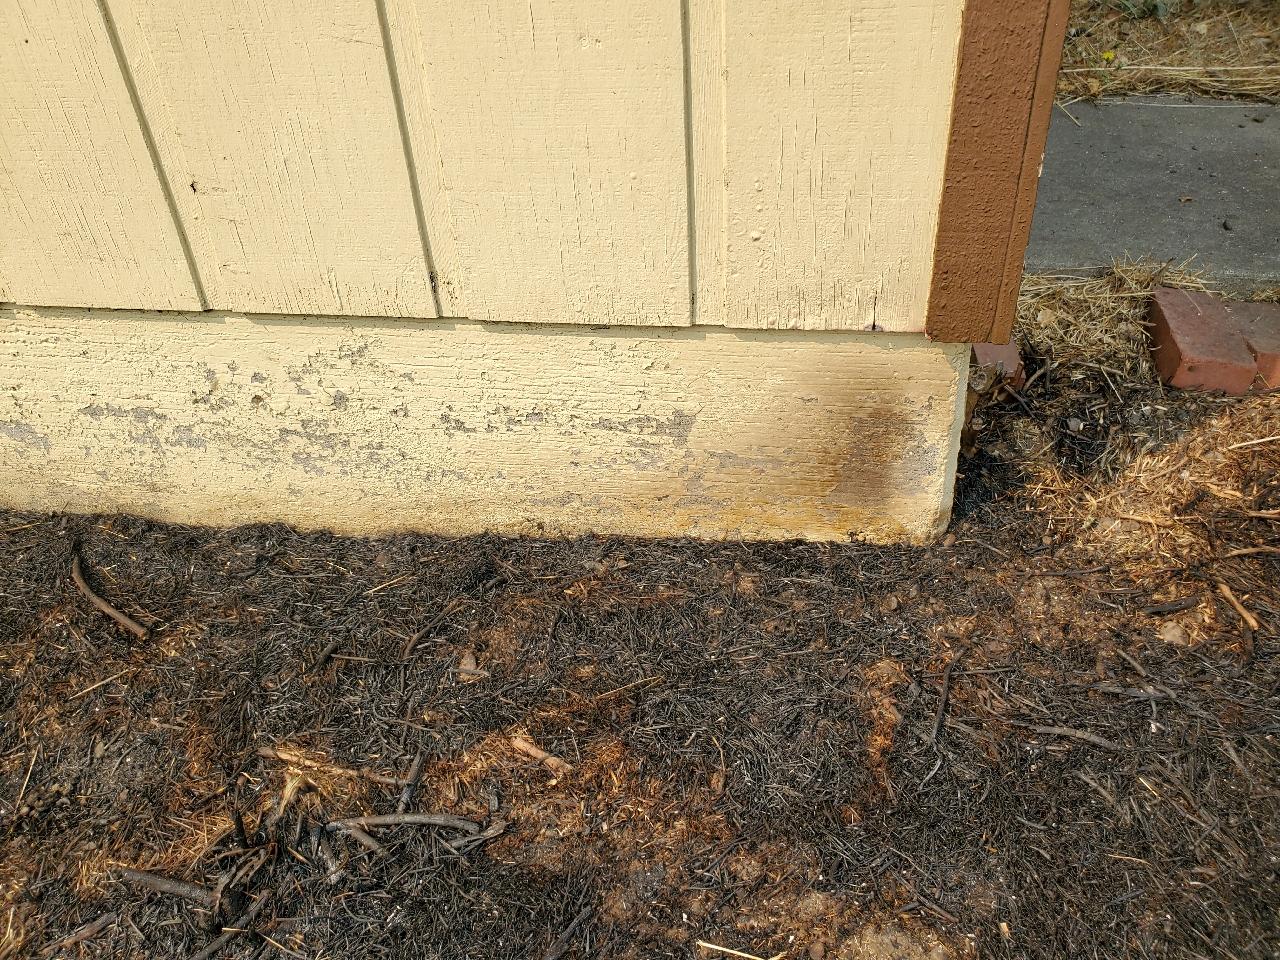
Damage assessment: affected